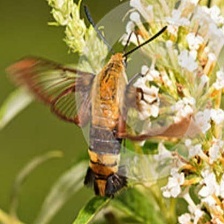
Species: CLEARWING MOTH